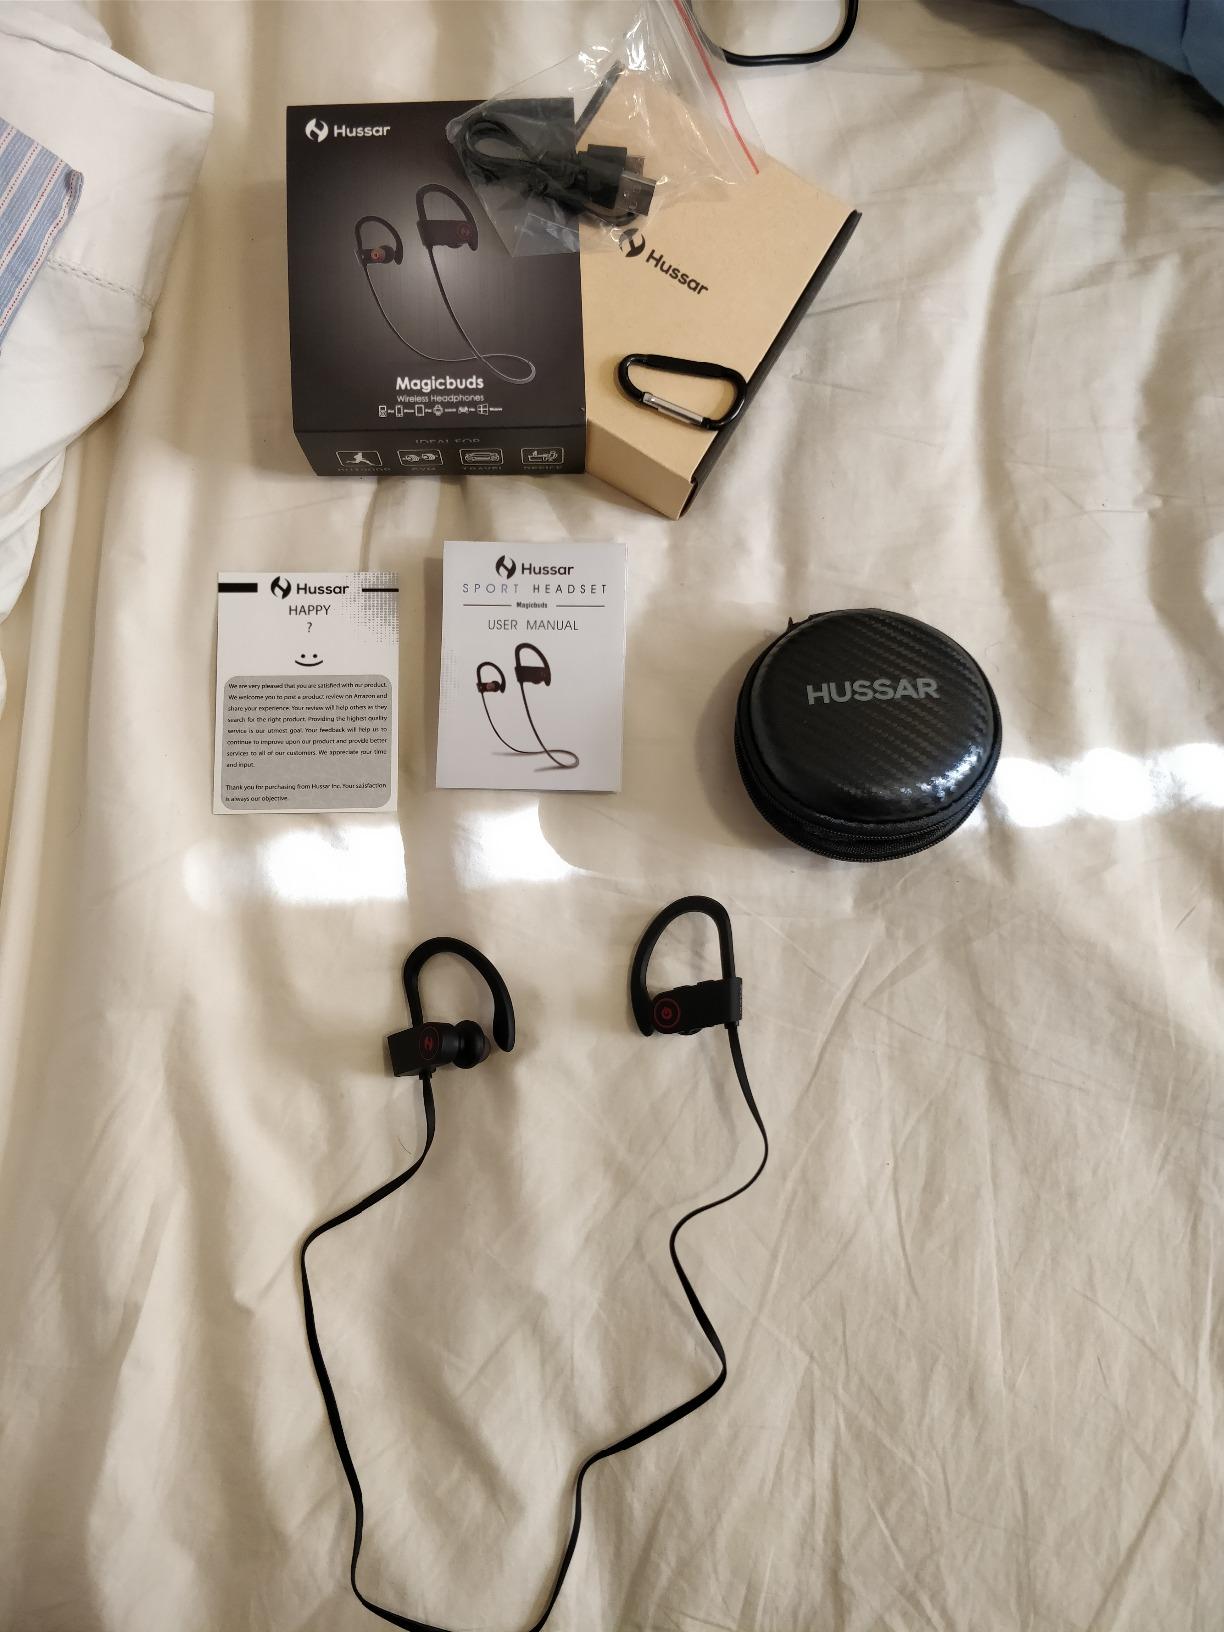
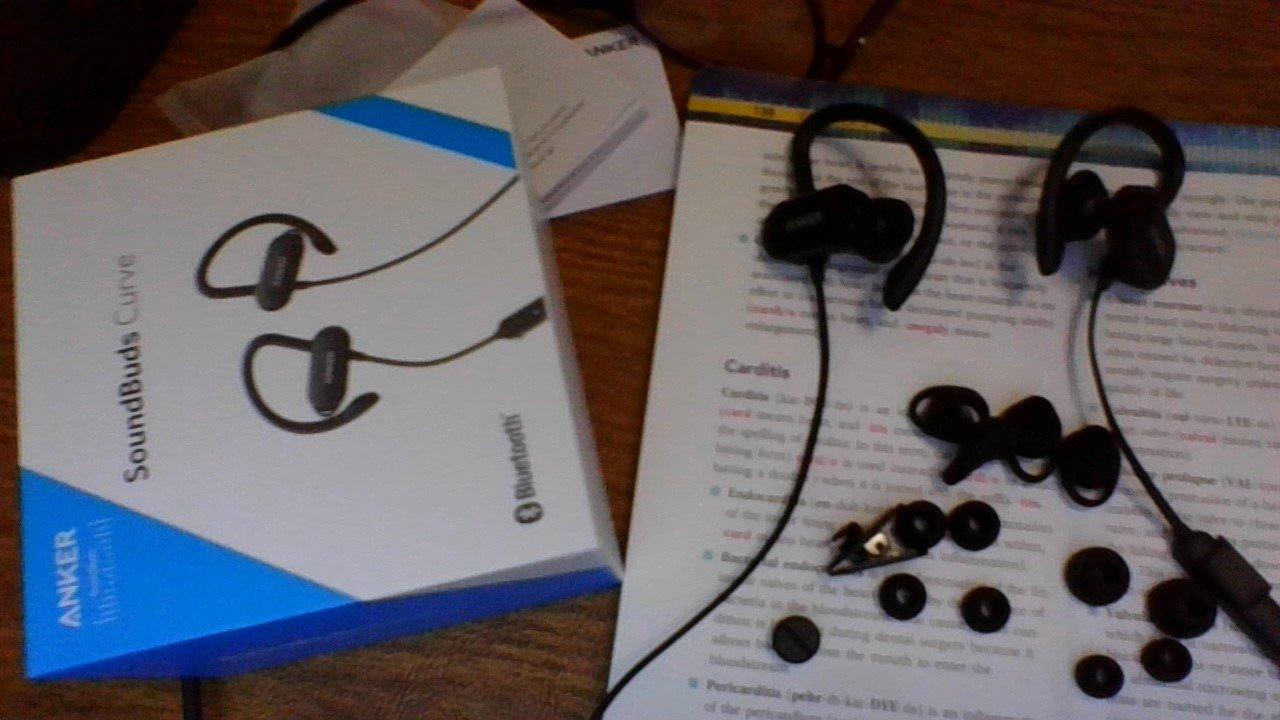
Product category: headphones
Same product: no